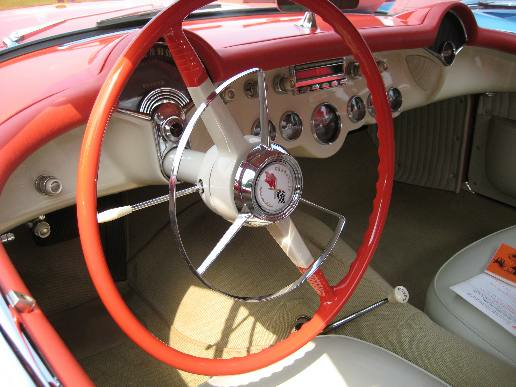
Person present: No